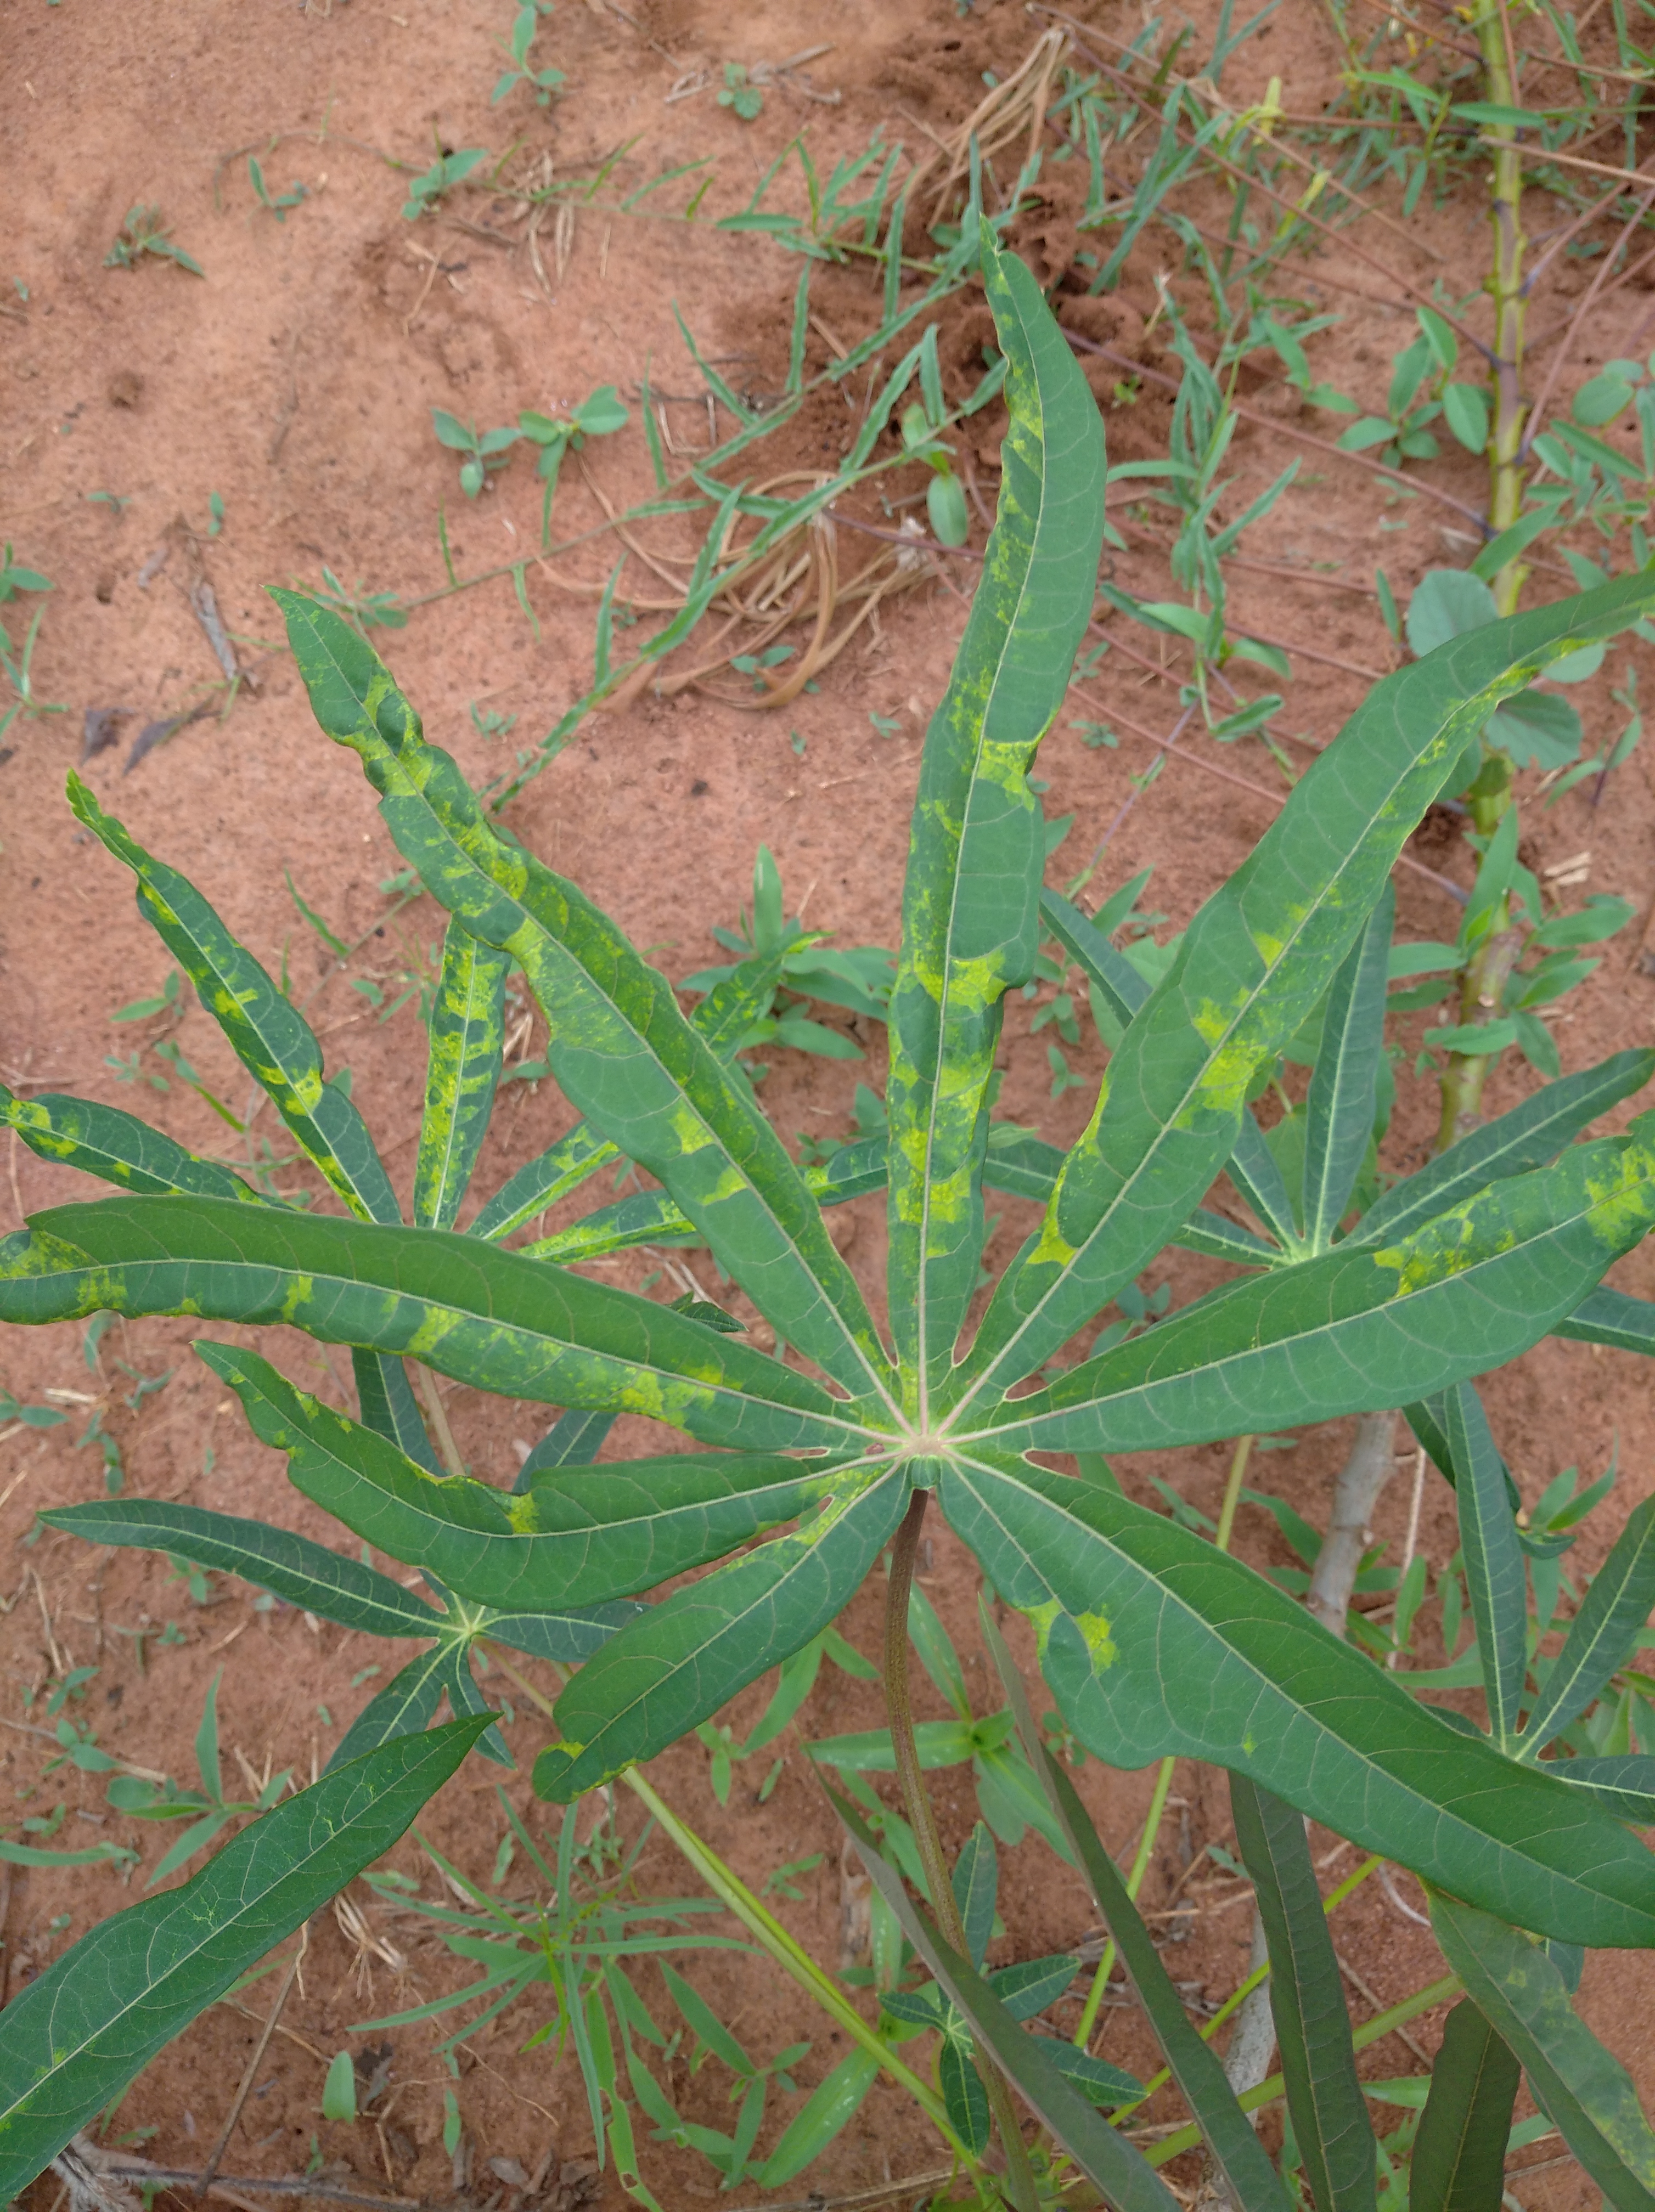
Label: cassava mosaic disease (cmd)